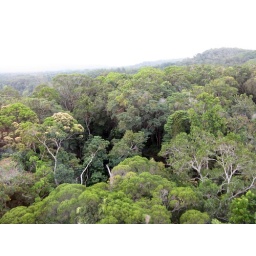
Returning over the rain forest to Freshwater by the 7.5 km long sky train (cable car) from Kuranda, Queensland, Australia